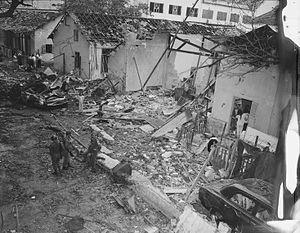
L'attentat de l'hôtel Brink à Saïgon, future Hô-Chi-Minh-Ville, est un attentat à la voiture piégée réalisé par le Front national de libération du Sud Viêt Nam dans la soirée du 24 décembre 1964 au cours de la guerre du Viêt Nam. Deux agents du Việt Cộng font exploser une voiture piégée sous l'hôtel, qui abritait des officiers de l'armée américaine. L'explosion tue deux Américains, un officier et un sous-officier, et blesse environ 60 personnes, dont du personnel militaire et des civils vietnamiens.